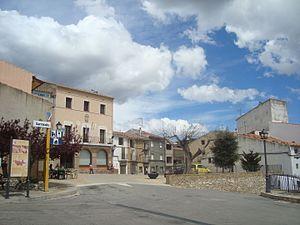
La Serratella, en valencien et officiellement, est une commune d'Espagne de la province de Castellón dans la Communauté valencienne. Elle est située dans la comarque de Plana Alta et dans la zone à prédominance linguistique valencienne.